St Augustine's Abbey

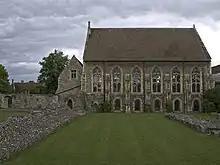
St Augustine's College chapel

During the rest of Henry's reign, St Augustine's Abbey was held by the Crown with some of its buildings converted into a royal residence. However, in other parts of the abbey dismantling and sale of material began in 1541. Some of the stone was used in the fortifications of the Pale of Calais, but more of it was sold locally. The library, containing two thousand manuscripts, was destroyed and the treasure plundered.